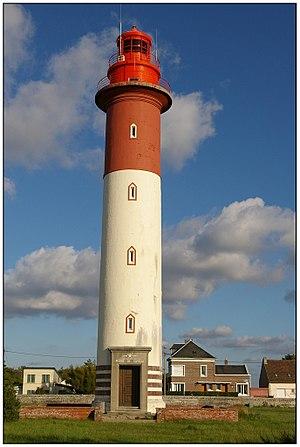
Cette liste recense les phares et quelques-uns des feux balisant les côtes de France.
Le phare de Cayeux est situé sur la commune de Cayeux-sur-Mer, au sud de la baie de Somme, entre Cayeux et le Hourdel, il est desservi par la « route blanche », entre les dunes.
Cayeux-sur-Mer est une commune française située dans le département de la Somme, en région Hauts-de-France.